Harry Morgan

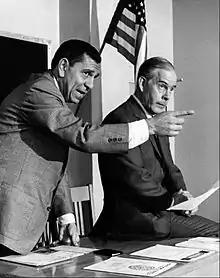
Morgan with Jack Webb in "Dragnet"

After "Pete and Gladys" ended production, Morgan guest-starred in the role of Al Everett in the 1962 episode "Like My Own Brother" on Gene Kelly's ABC drama series, "Going My Way", loosely based on the 1944 Bing Crosby film of the same name. That same year, he played the mobster Bugs Moran in an episode of ABC's "The Untouchables", with Robert Stack. In 1963, he was cast as Sheriff Ernie Backwater on Richard Boone's "Have Gun – Will Travel" Western series on CBS, then worked as a regular cast member on the 1963–64 anthology series "The Richard Boone Show".